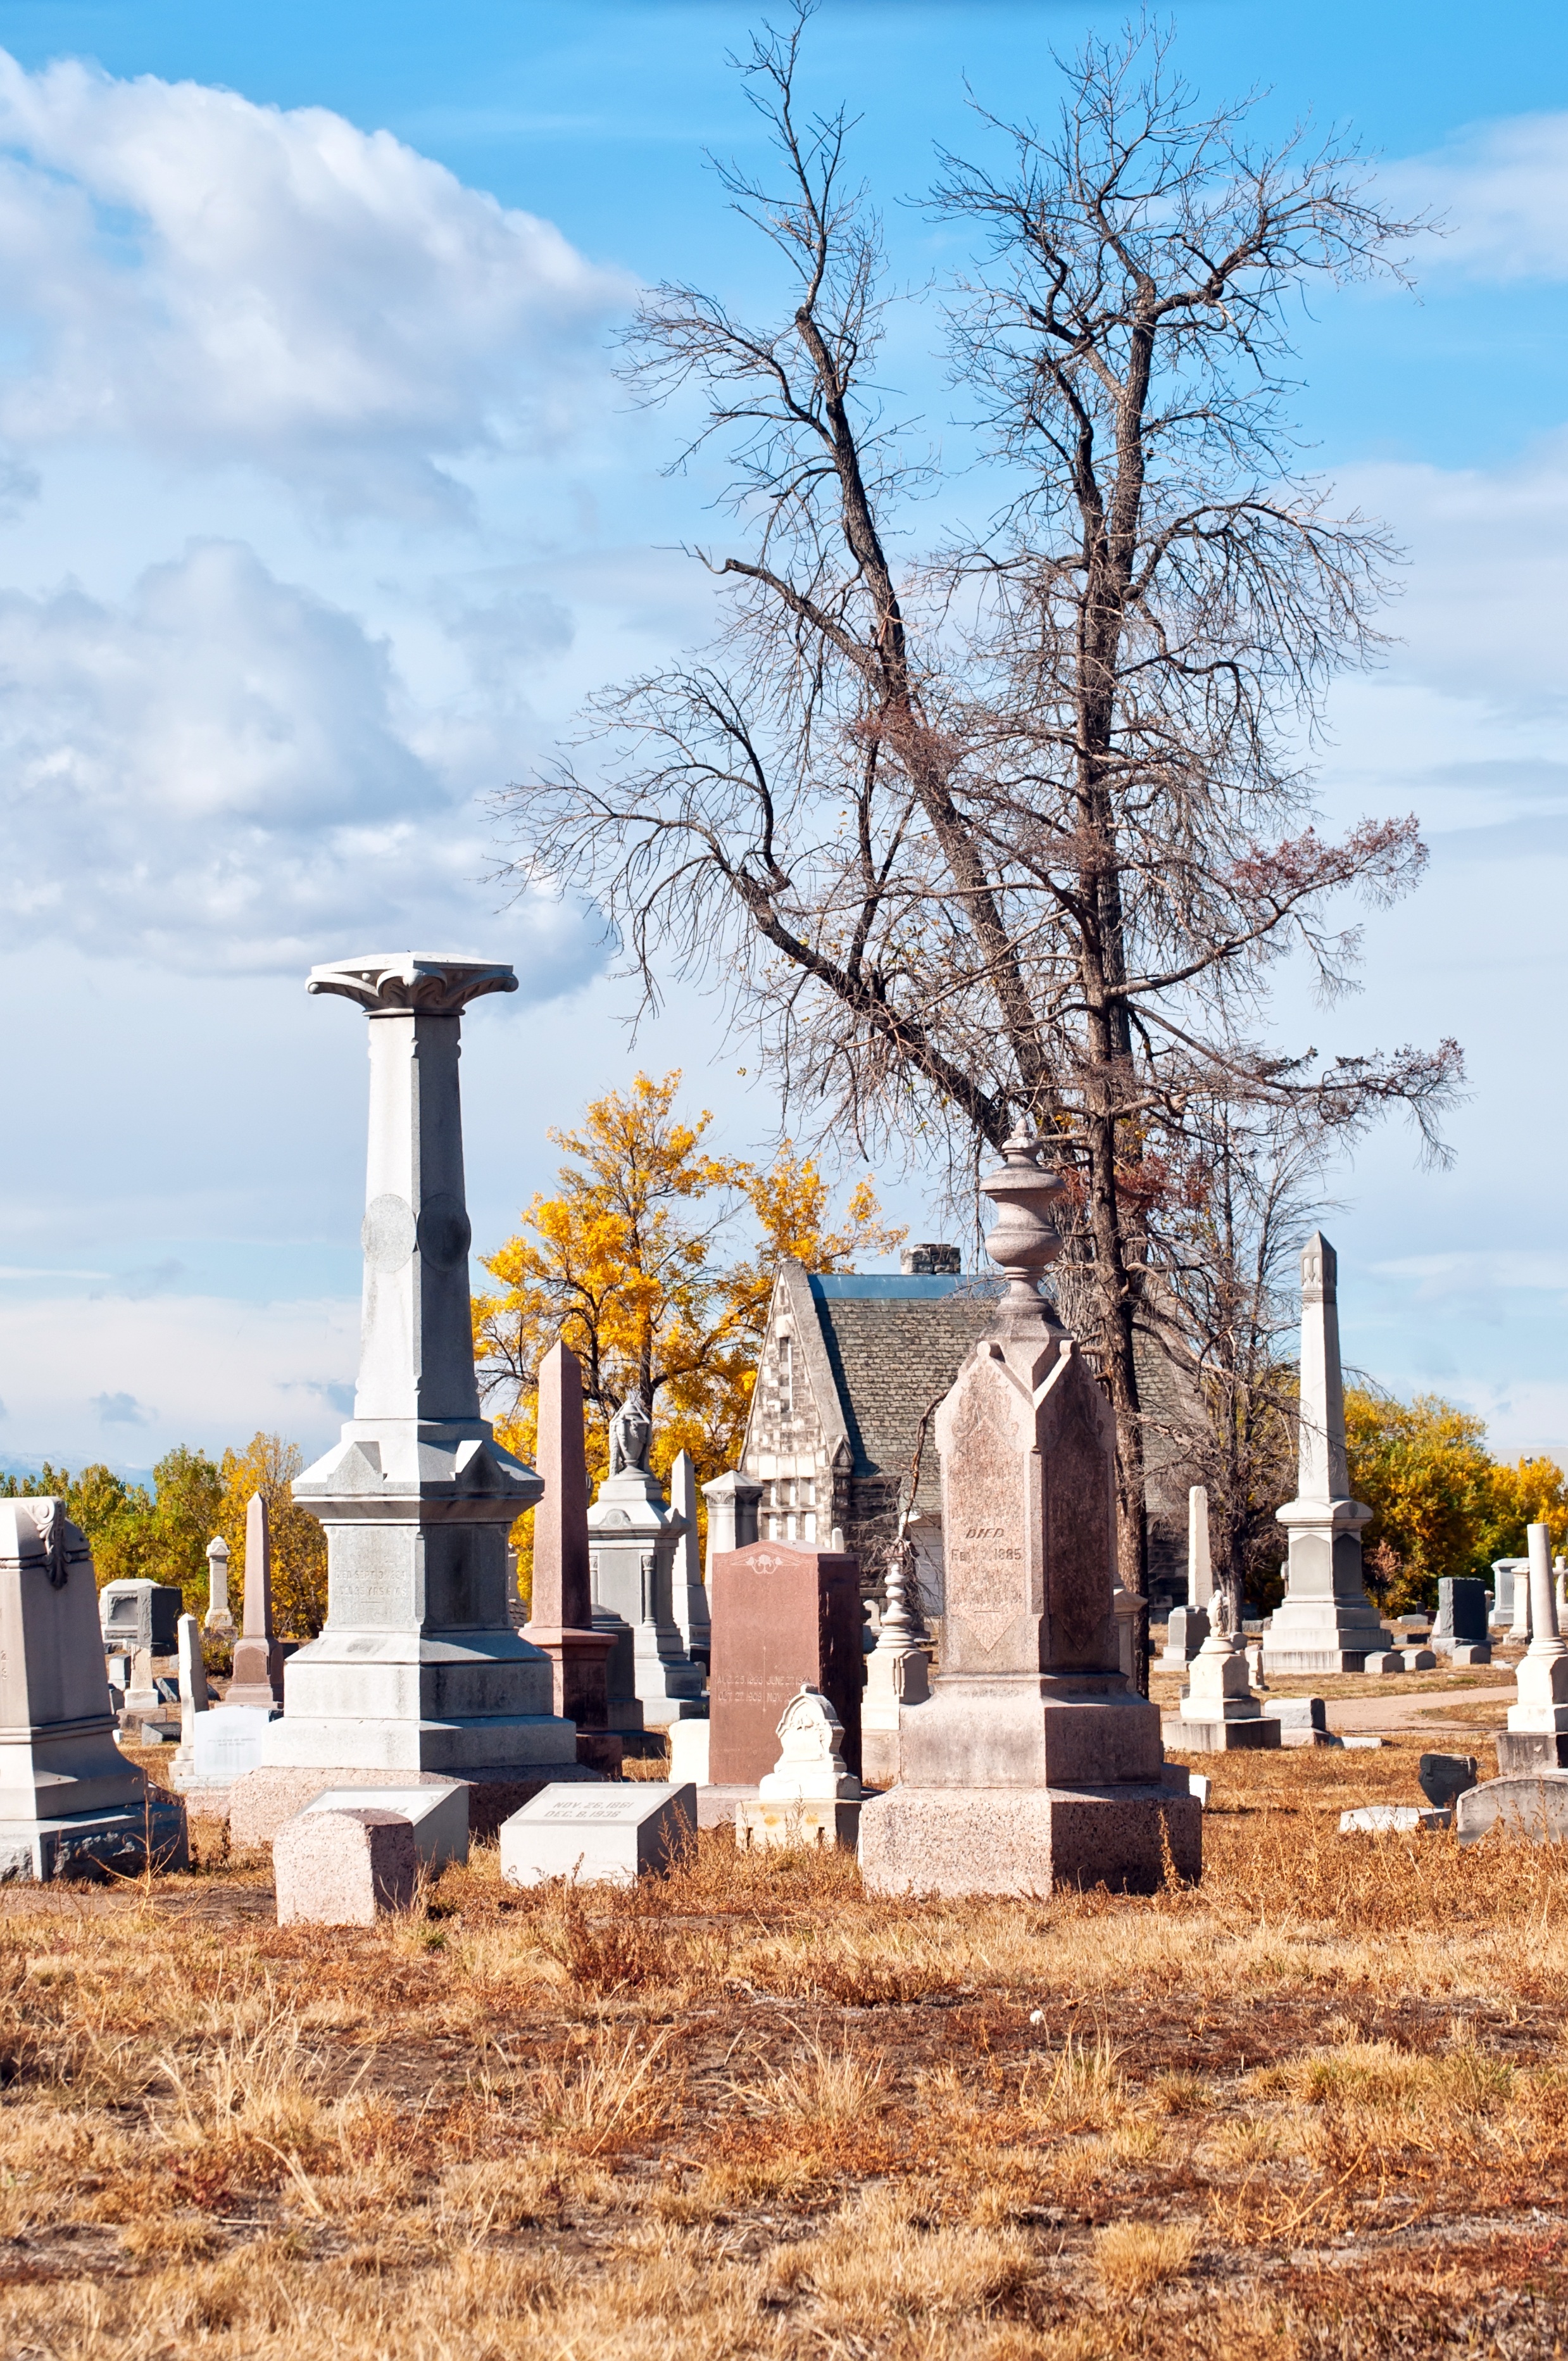
tree, white, antique, old, spooky, stone, monument, europe, religion, ancient, landmark, historic, cemetery, black, dead, death, outdoors, grave, memorial, graveyard, place, background, gravestone, headstone, creepy, history, tomb, yard, tombstones, burial